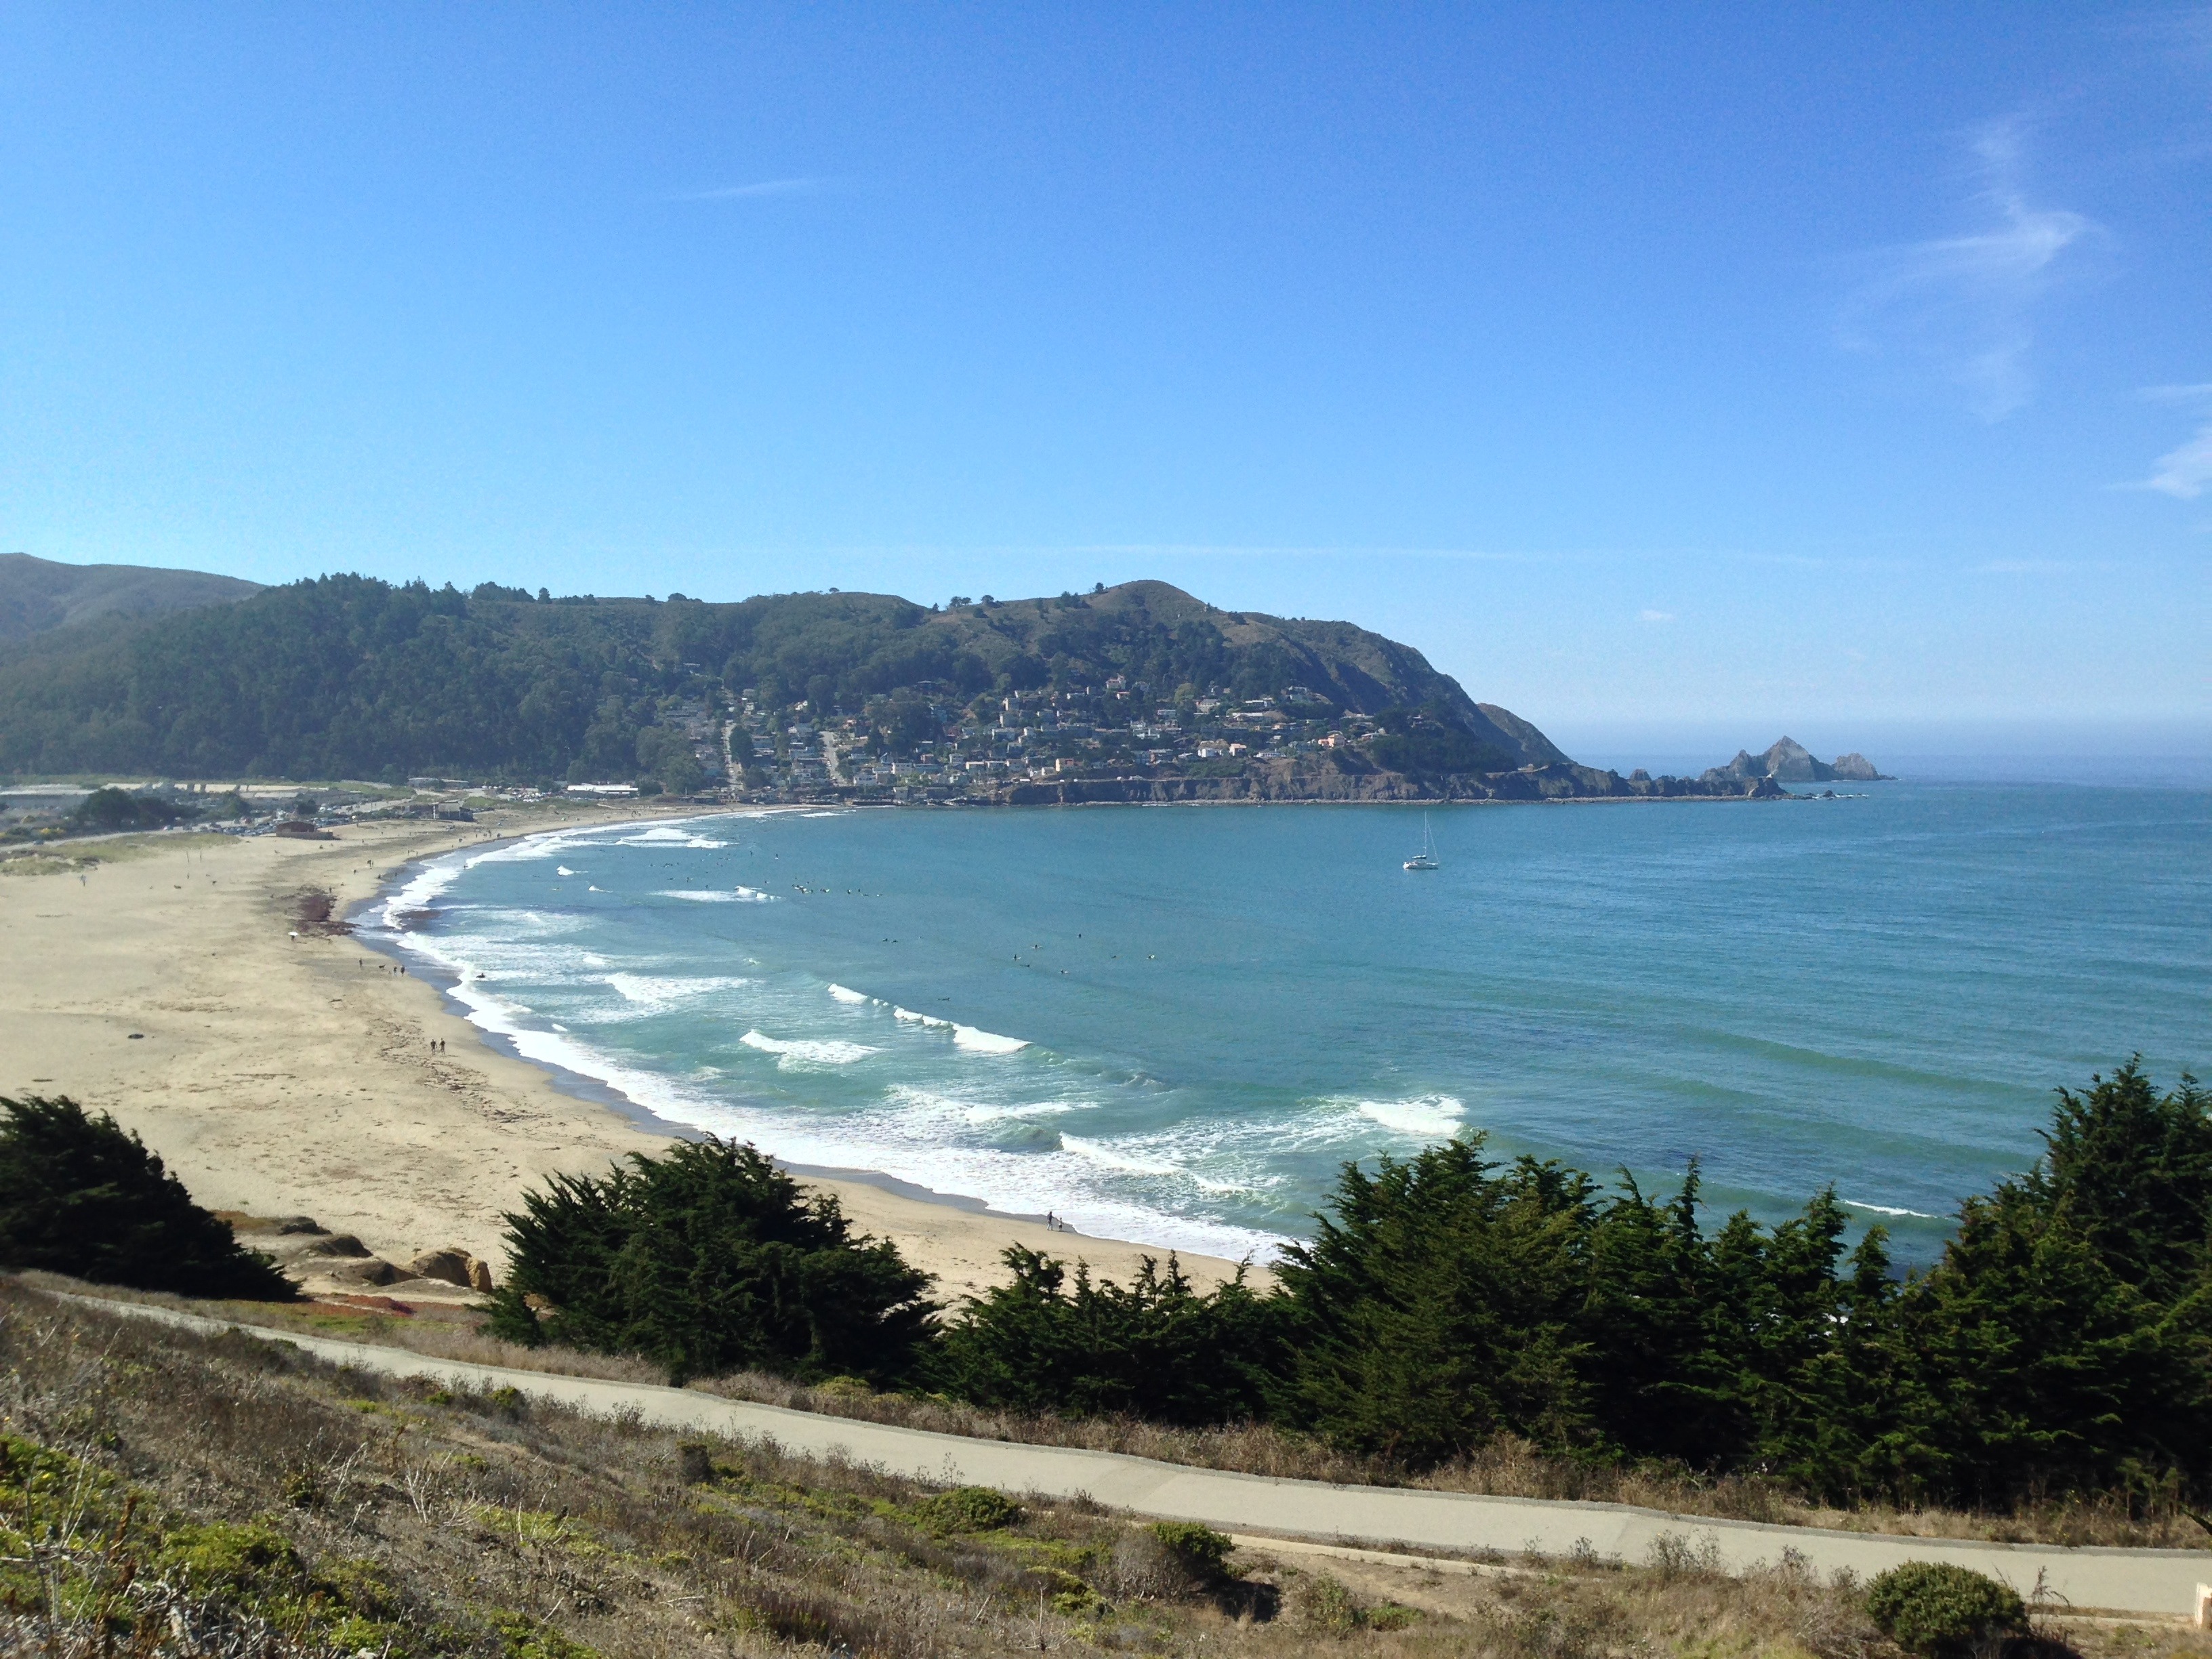
beach, sea, coast, water, nature, outdoor, sand, ocean, sky, shore, wave, coastal, vacation, coastline, san francisco, cliff, seaside, environment, surf, cove, scenic, seascape, bay, reservoir, terrain, body of water, marine, loch, cape